Battle of Gospić

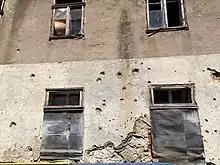
Damages can still be seen in 2021

Croatia captured approximately 300 JNA officers and soldiers, who were taken to Rijeka after their capture. They were later exchanged for Croatian POWs captured by the JNA in the Battle of Vukovar and elsewhere in Croatia. A large quantity of small arms and ammunition was captured as well as seven tanks and twelve mortars. After the battle, the artillery bombardment of Gospić continued from positions around Divoselo and Lički Čitluk, approximately south of Gospić. Skirmishes in Lika continued until January 1992 as each side sought to improve their positions on the ground, especially around Gospić and Otočac. On 23 September, a Croatian advance to the south was stopped by JNA and SAO Krajina forces, consisting of an infantry battalion and the Krajina Express armored train, which were defending a JNA storage depot in Sveti Rok. The JNA secured the depot and captured Lovinac on 26 September. By the end of September, Croatian defensive positions around Otočac were sufficiently reinforced that only minor attacks were launched and primarily near the village of Drenov Klanac. In late October and early December, fighting intensified around Divoselo near Gospić, but no territory changed hands. The intensity of artillery bombardment of Gospić peaked on 1 November 1991, when 3,500 artillery shells struck the town. In December, the JNA Knin Corps proposed to the JNA General Staff to advance from Gračac in an attempt to capture Gospić and Otočac, but the signing of the Sarajevo Agreement and ceasefire of 2 January 1992 largely halted further fighting, until the commencement of Operation Medak Pocket in September 1993.